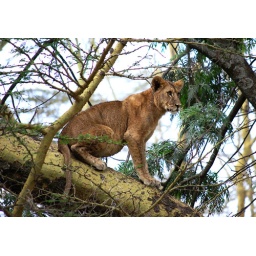
Lion cub in tree Nakuru